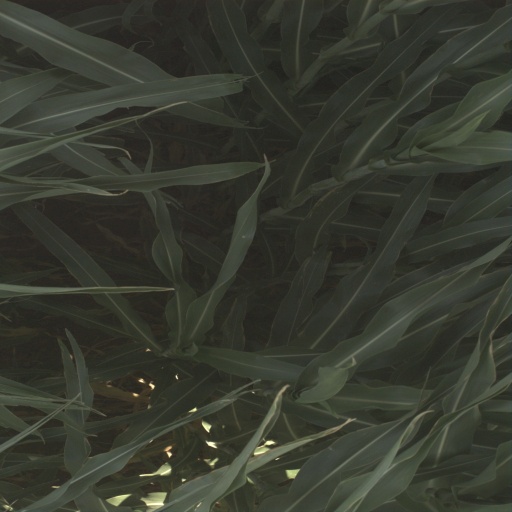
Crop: sorghum